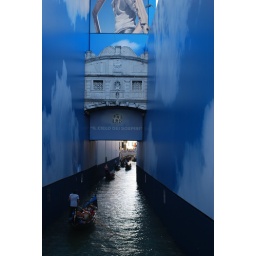
The Bridge of Sighs in Venice. The blue cloud things were part of an ad. The bridge is the white thing.